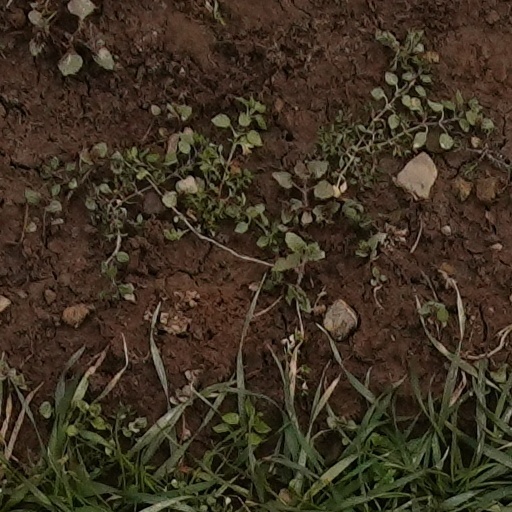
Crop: wheat